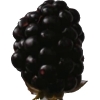
Label: blackberry